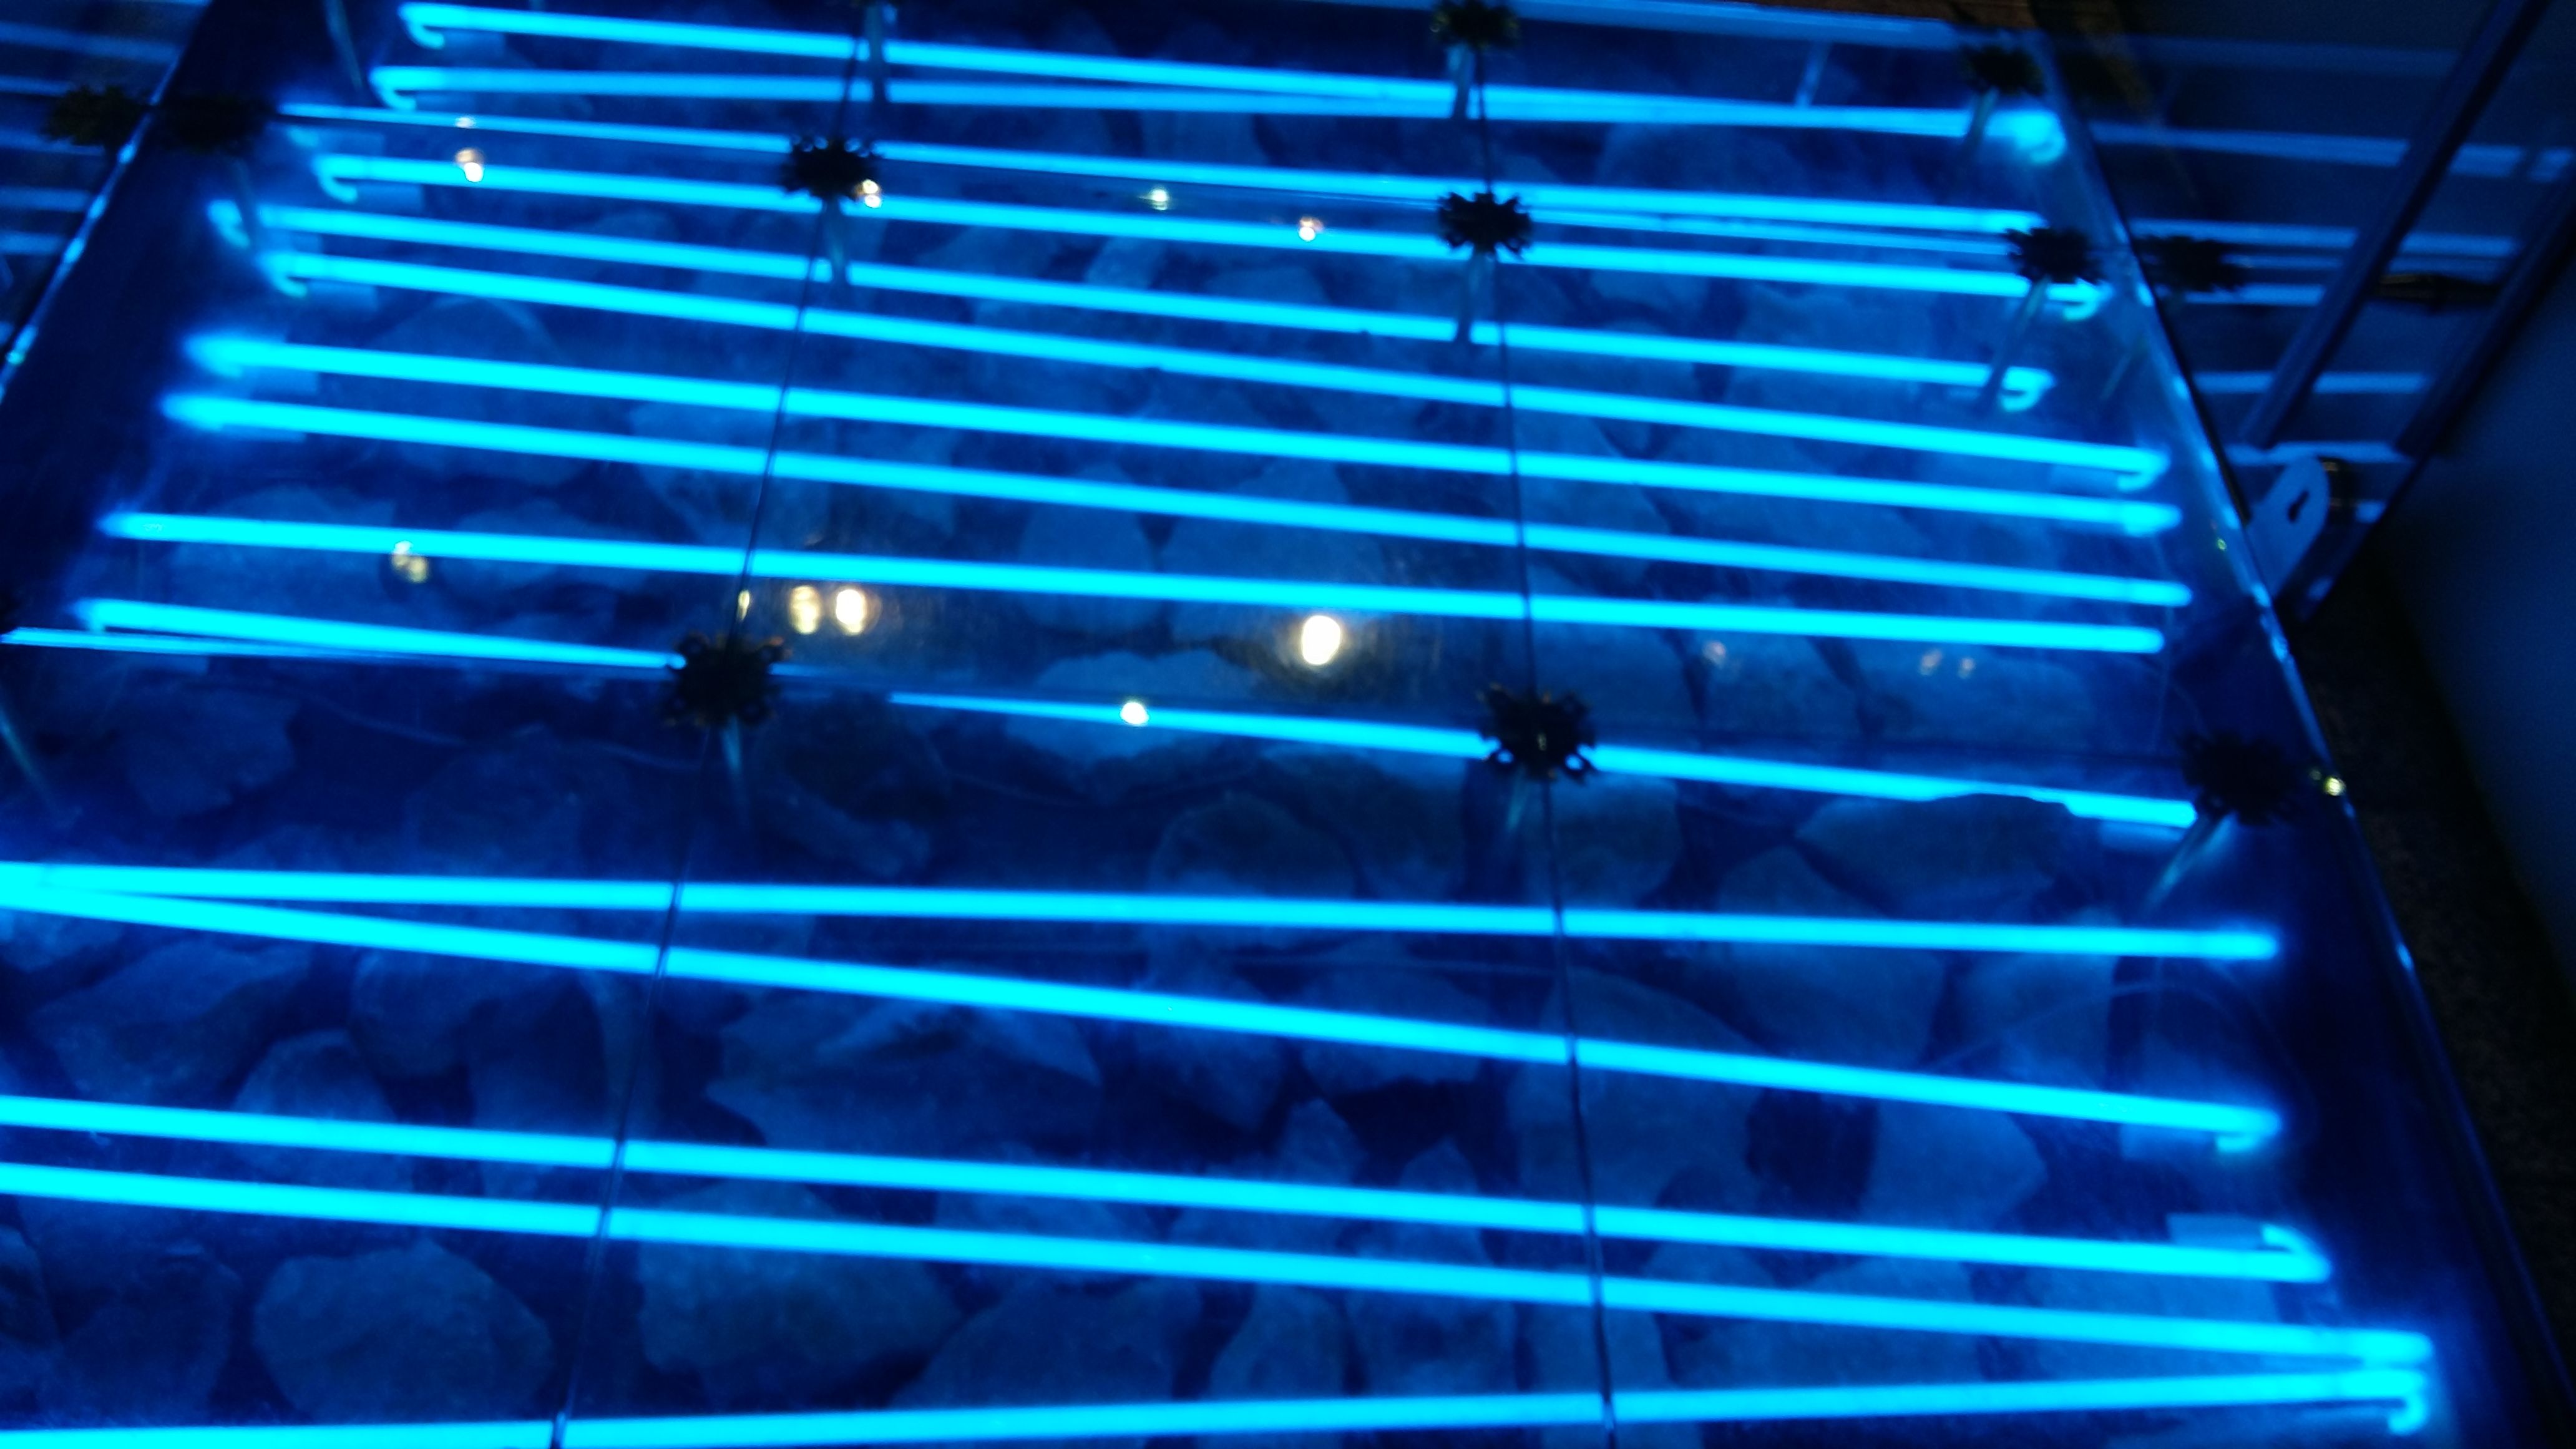
Neon lights
The image shows what appears to be a dimly lit room containing what looks like a large box with a glass lid. Beneath the glass surface are large rocks topped by rows of bright blue neon lights. The overall scene is vague suggesting some kind of device.
A scene depicting a box containing large, stacked rocks, on top of which are bright blue neon lights arranged, the box is closed with a glass cover. The image is in a room with dark blue lighting that matches the neon lights. The general atmosphere suggests an unknown device and provokes thought and questioning, photo angle is a bird’s-eye view.
Labels: Light, Neon, box, room, neon lights
Camera: samsung SM-A500FU
Aperture: F2
Exposure: 1/43 sec
ISO: 50
Focal length: 3.7 mm